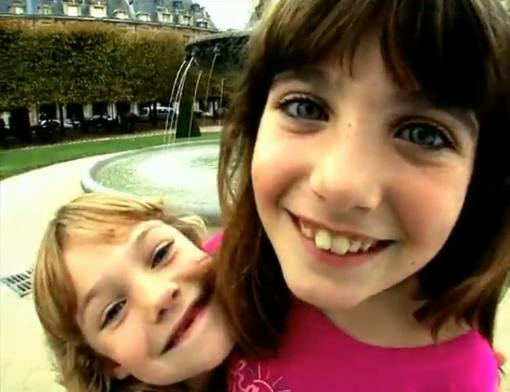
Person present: Yes